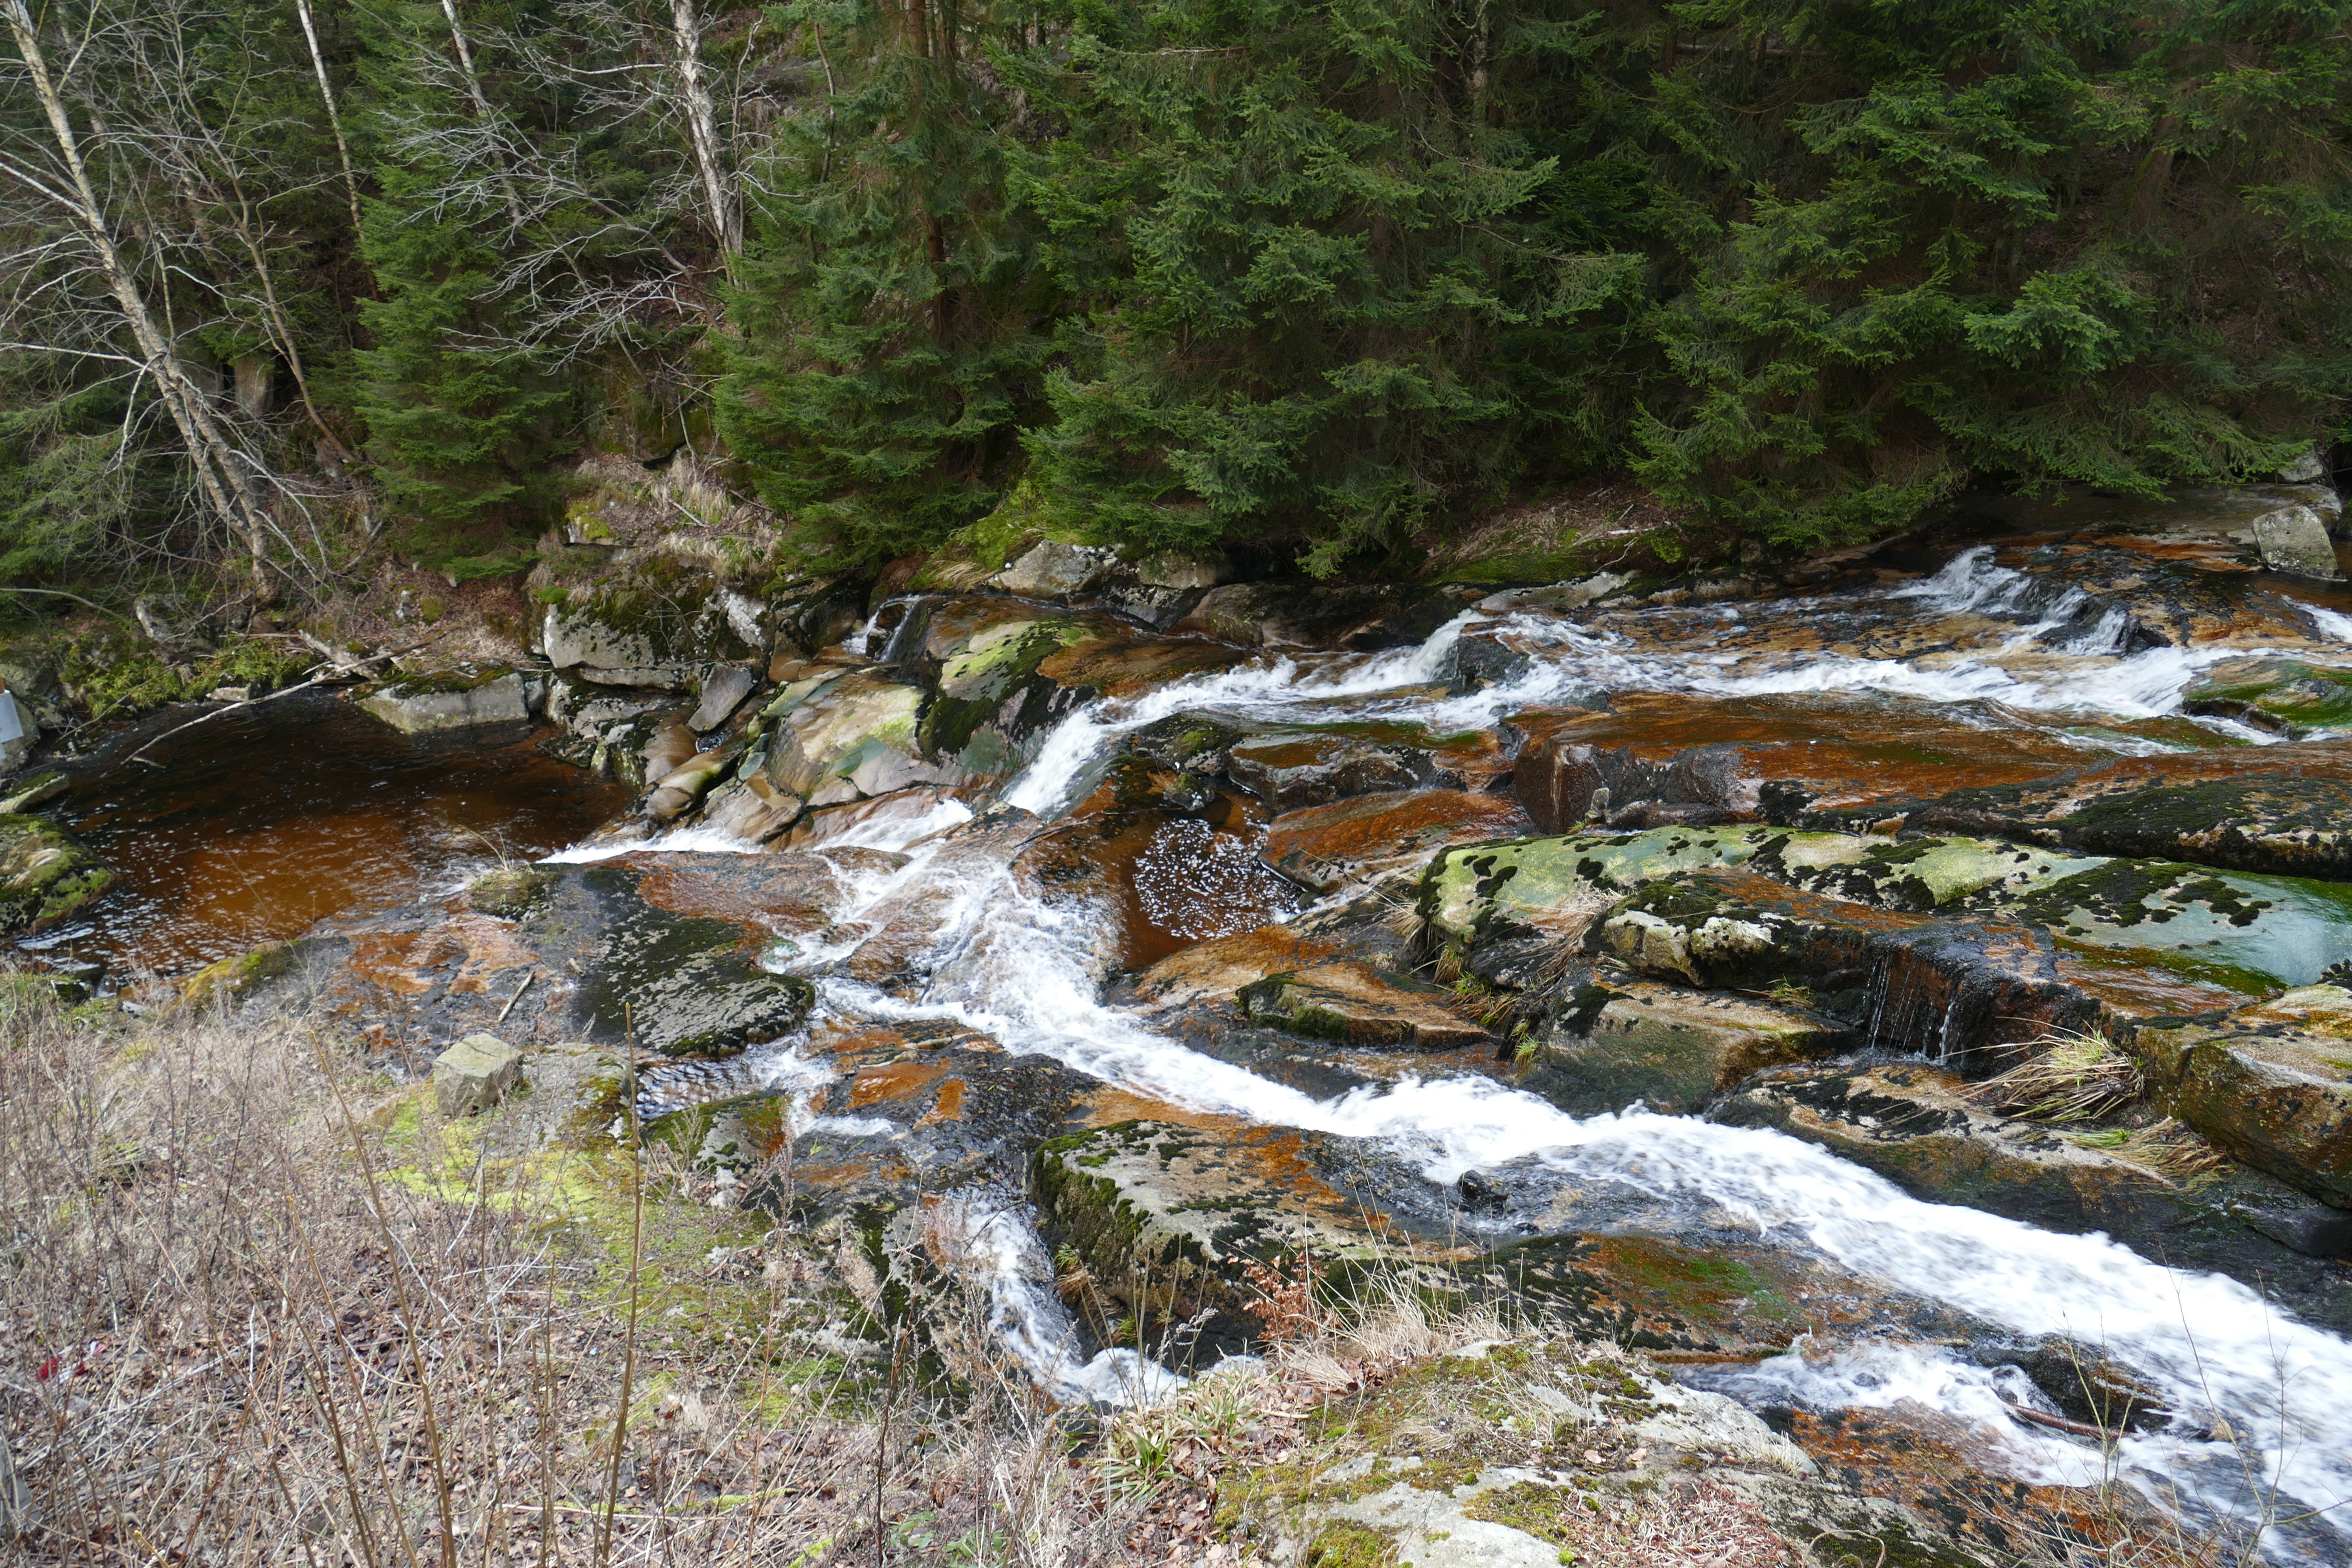
landscape, tree, water, nature, forest, rock, waterfall, creek, wilderness, trail, river, mystical, stream, green, rapid, romantic, body of water, ravine, woodland, habitat, water feature, watercourse, bemoost, natural environment